Malacoda

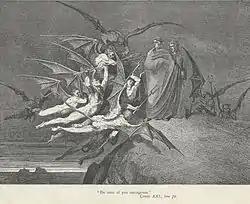
Malacoda and his squadron of Malebranche threaten Virgil and Dante in the fifth Bolgia, portrayed by Gustave Doré.

Malacoda is a character in Dante Alighieri's "Inferno" (Cantos 21-2), where he features as the leader of the Malebranche, the twelve demons who guard Bolgia Five of Malebolge, the eighth circle of Hell. The name "Malacoda" is roughly equivalent to "bad tail" or "evil tail" in Italian. Unlike other characters such as Geryon, which are based on mythical characters, Malacoda was invented by Dante and is not a mythological reference.